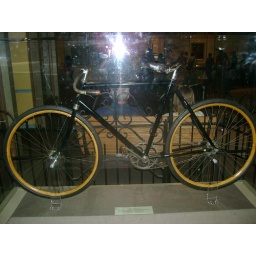
One of last few bikes made in Wright Brothers bike shop in Dayton before flew plane in Air &amp;amp; Space Mus.